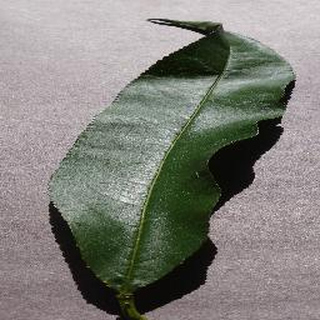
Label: healthy_peach